Gaza war hostage crisis

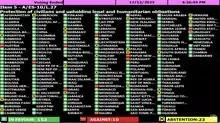
On 12 December 2023, the UN General Assembly passed Resolution ES-10/22 calling for an immediate ceasefire and the "immediate and unconditional" release of the hostages.

A captured IDF private was freed on 30 October 2023 in an operation headed by Israel Defense Forces (IDF), with assistance from Shin Bet and Mossad. On 8 December, Hamas claimed they repelled an attempted hostage rescue by Israeli special forces, inflicting several military casualties. Hamas also said that a hostage named Sahar Baruch died in the incident. On the same day of 8 December, according to an IDF statement, two Israeli soldiers were wounded in a failed hostage rescue attempt. It is unclear whether the statements of Hamas and the IDF refer to the same event.